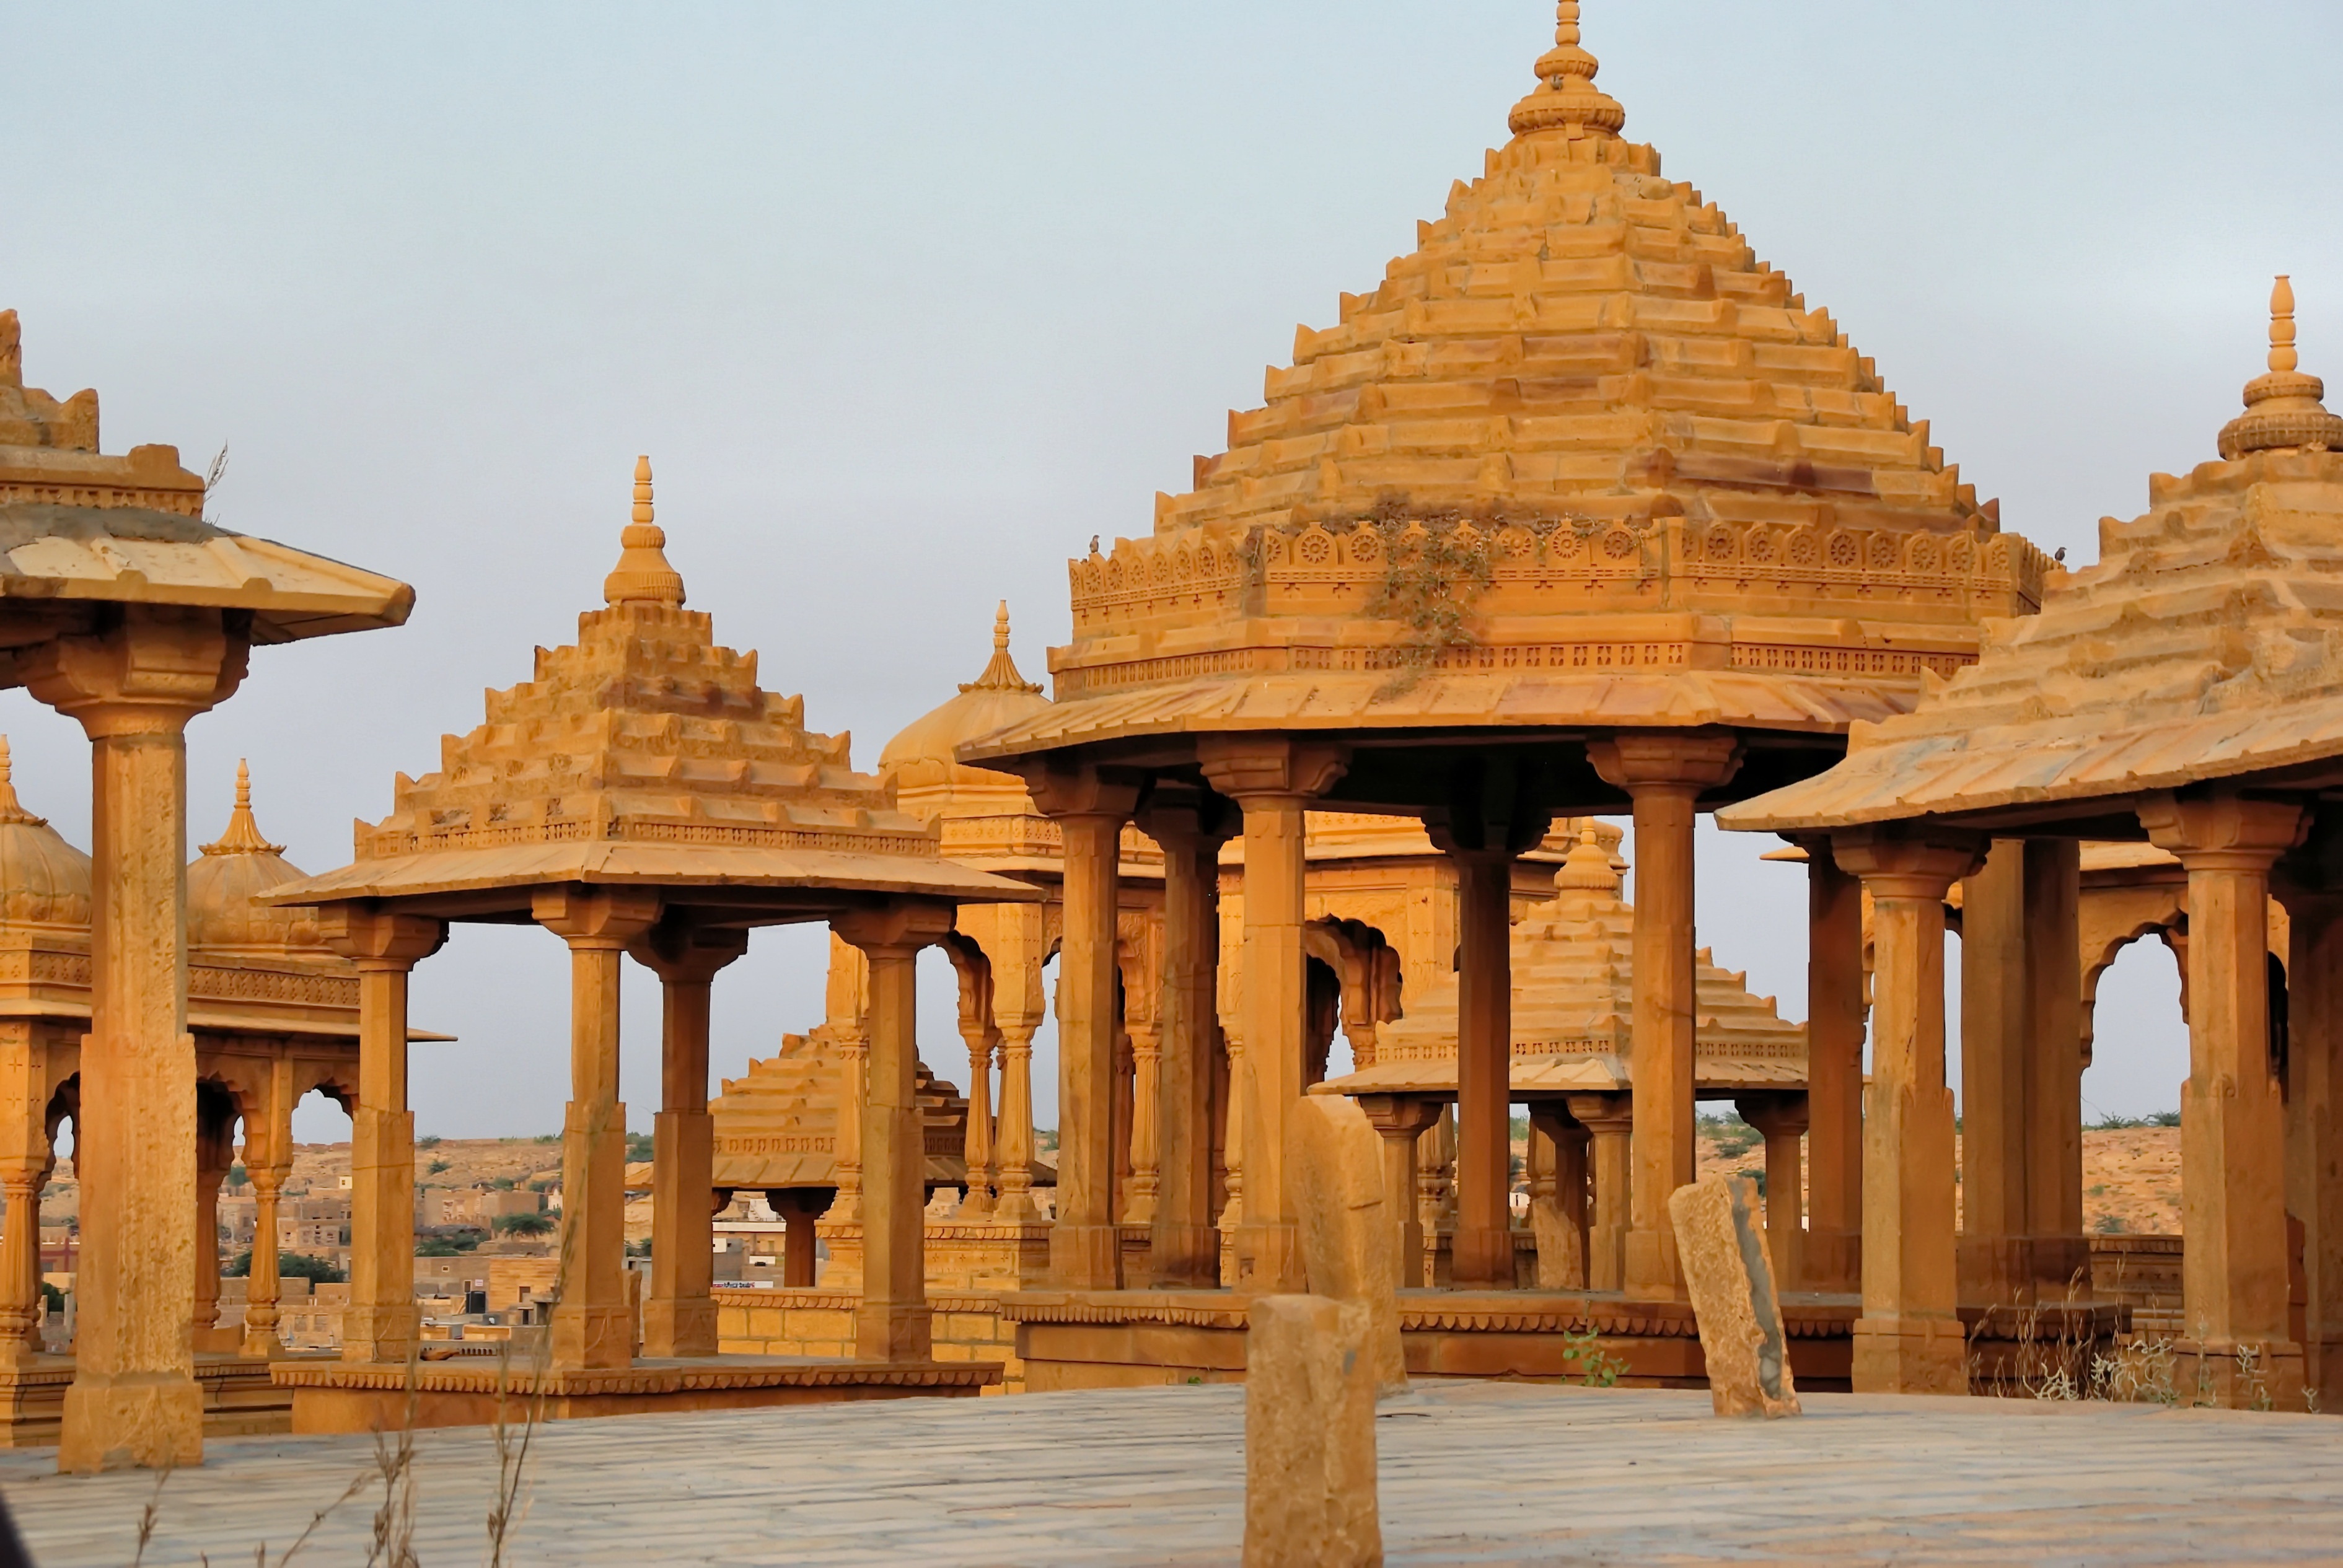
architecture, building, place of worship, temple, india, chinese architecture, pagoda, rajastan, jaisalmer, maharajah, yellow sandstone, hindu temple, historic site, cenotaphs, ancient history